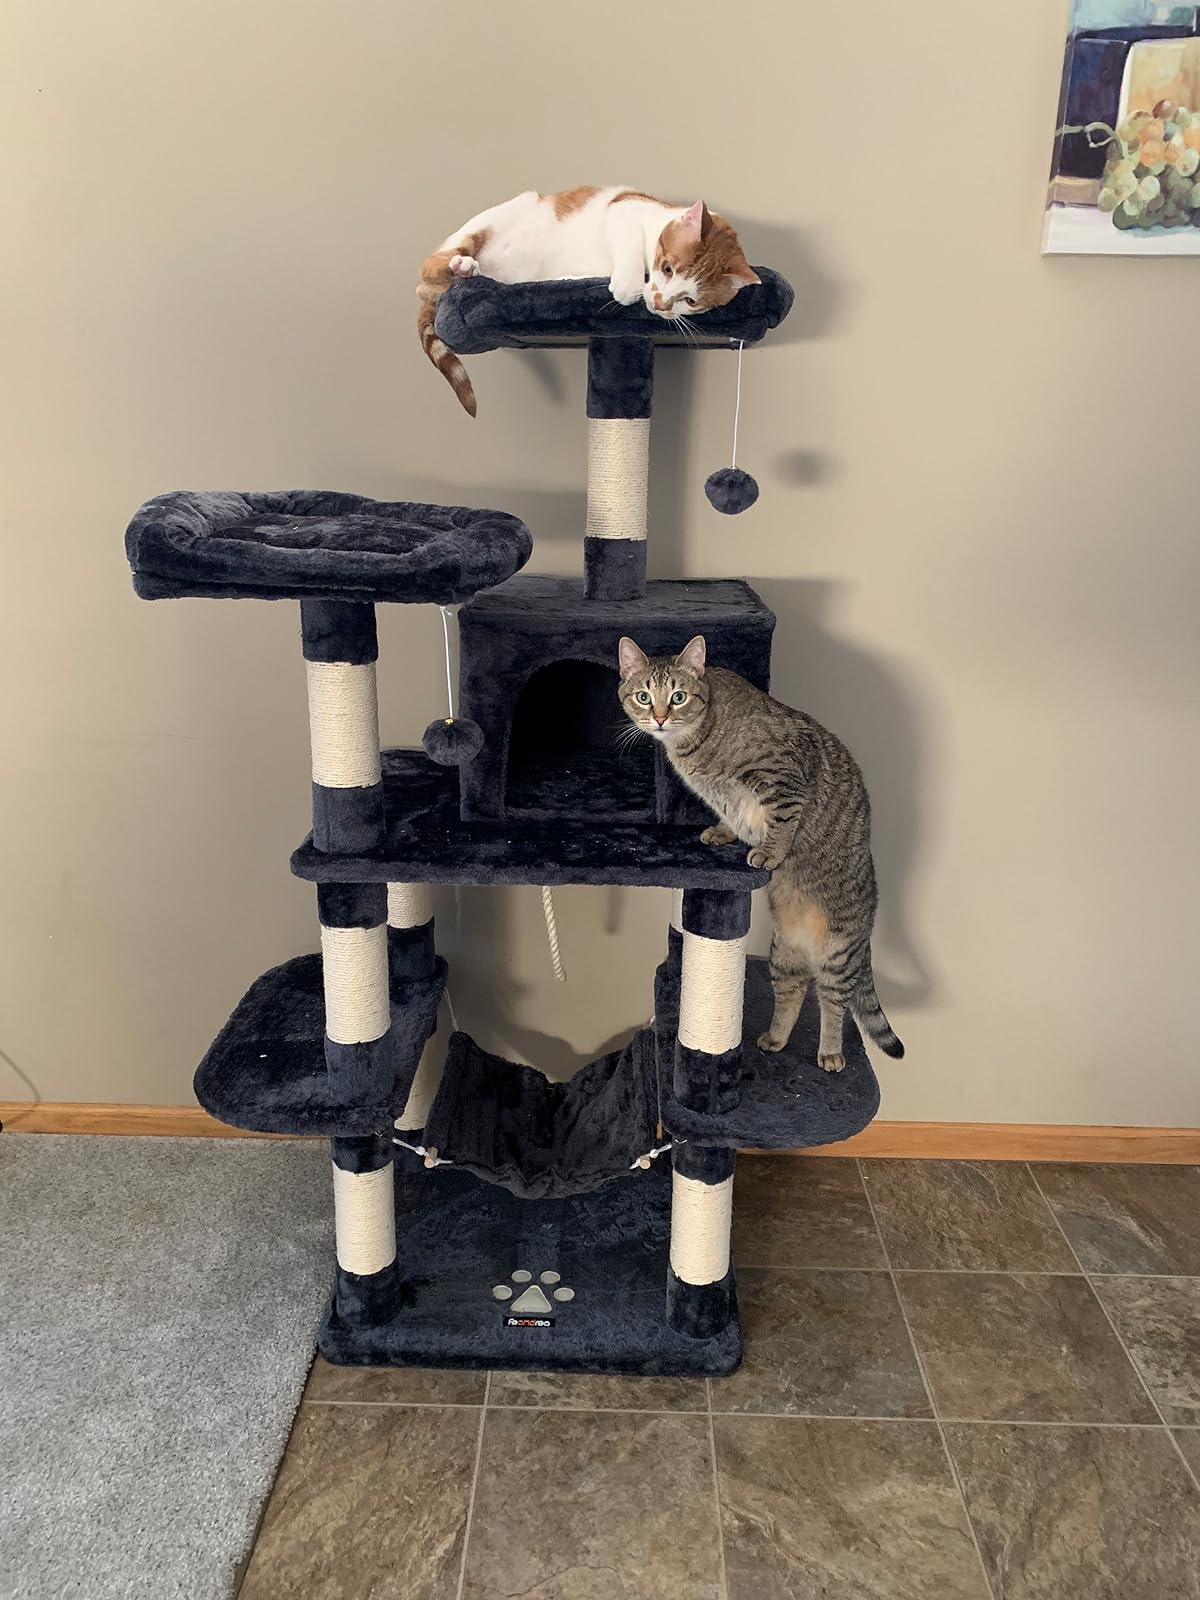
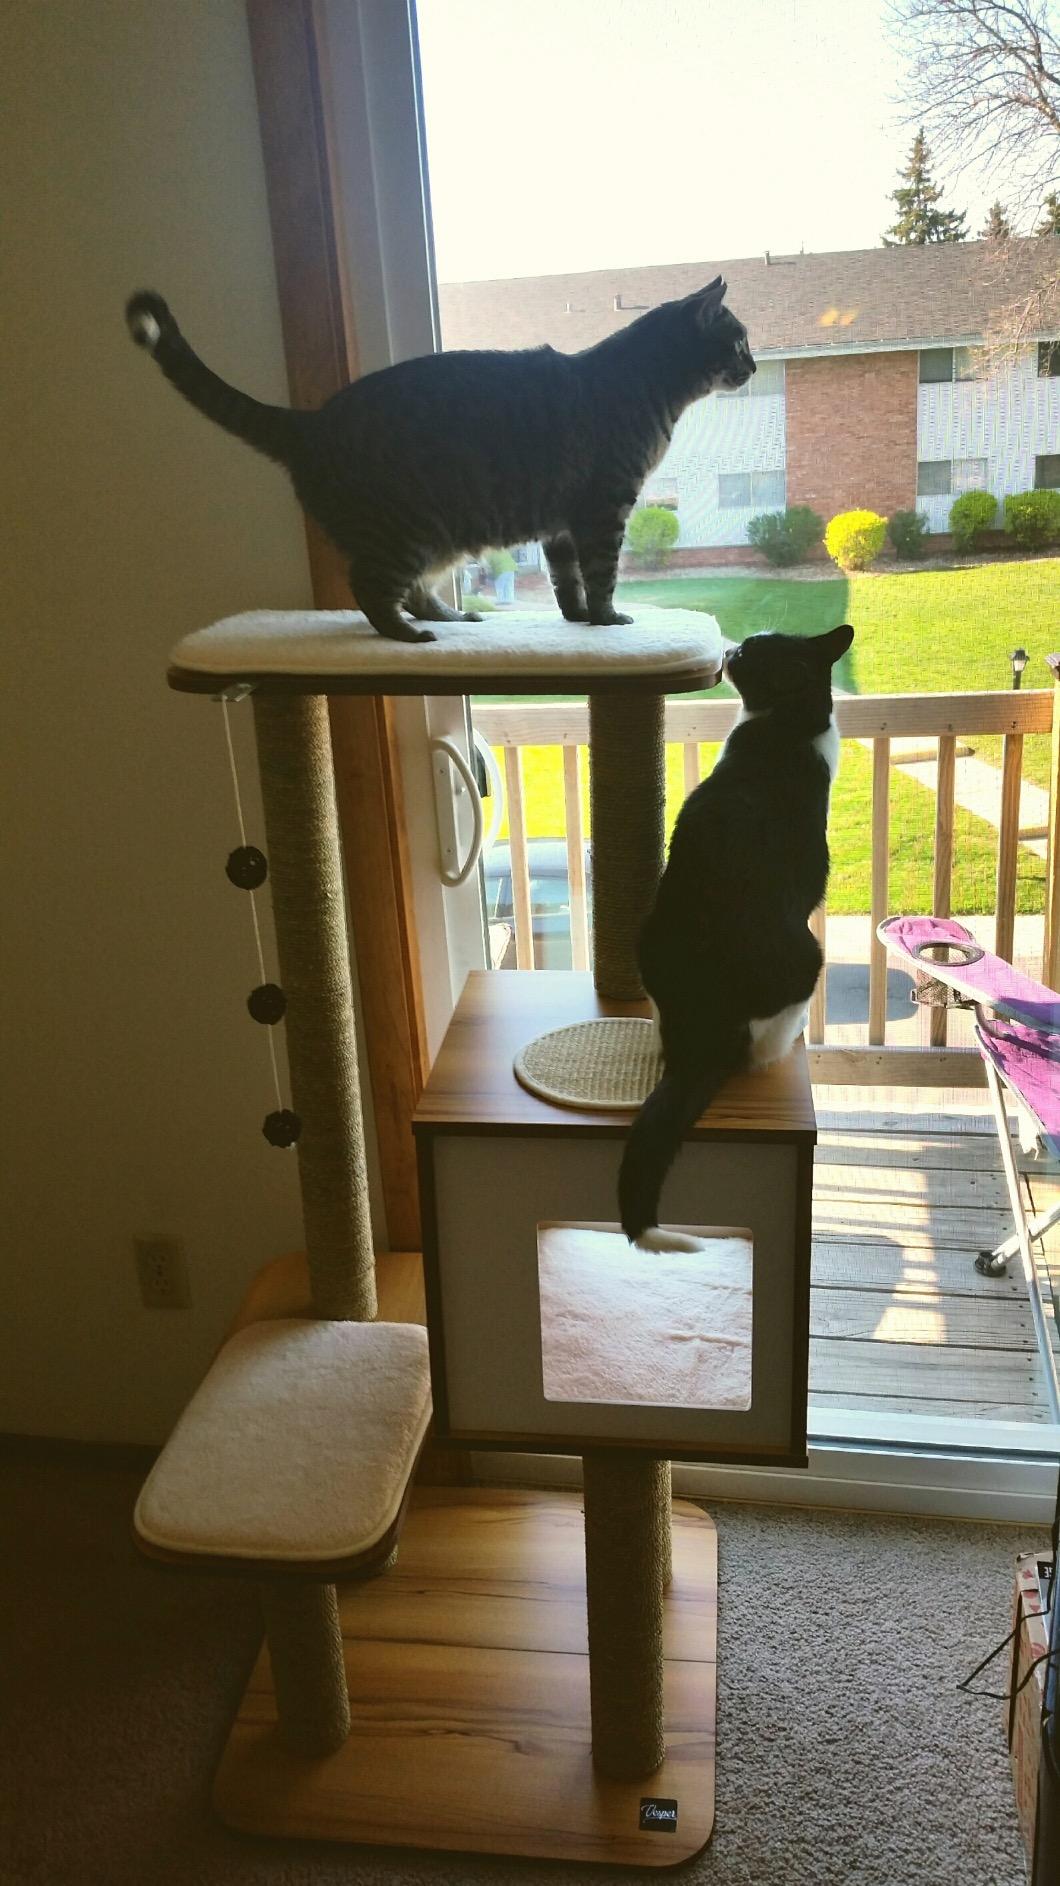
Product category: items_cat tree
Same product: no